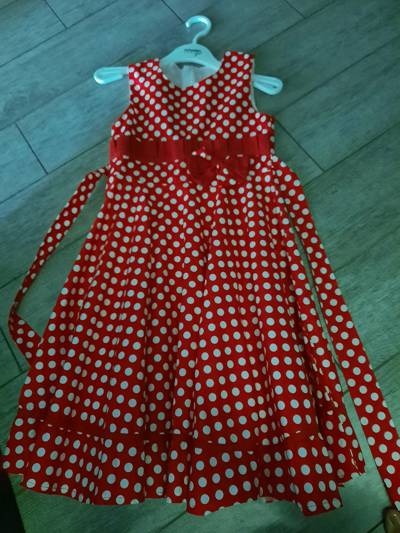
Waste category: clothes